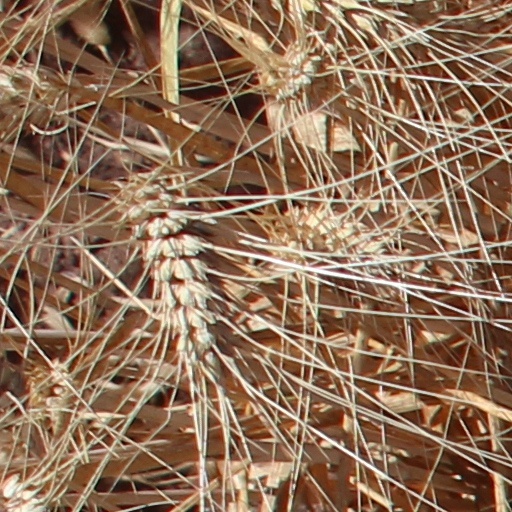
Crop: wheat